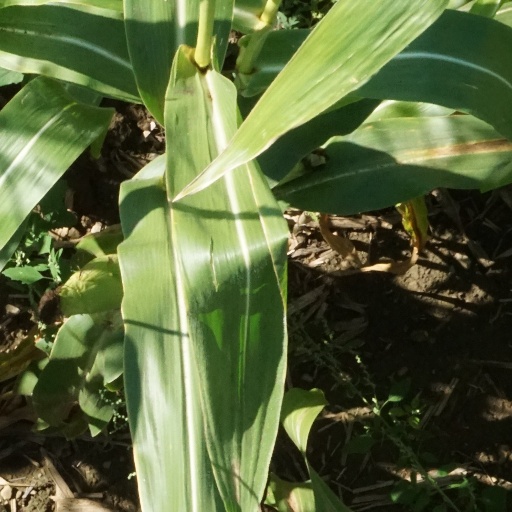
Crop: maize; corn